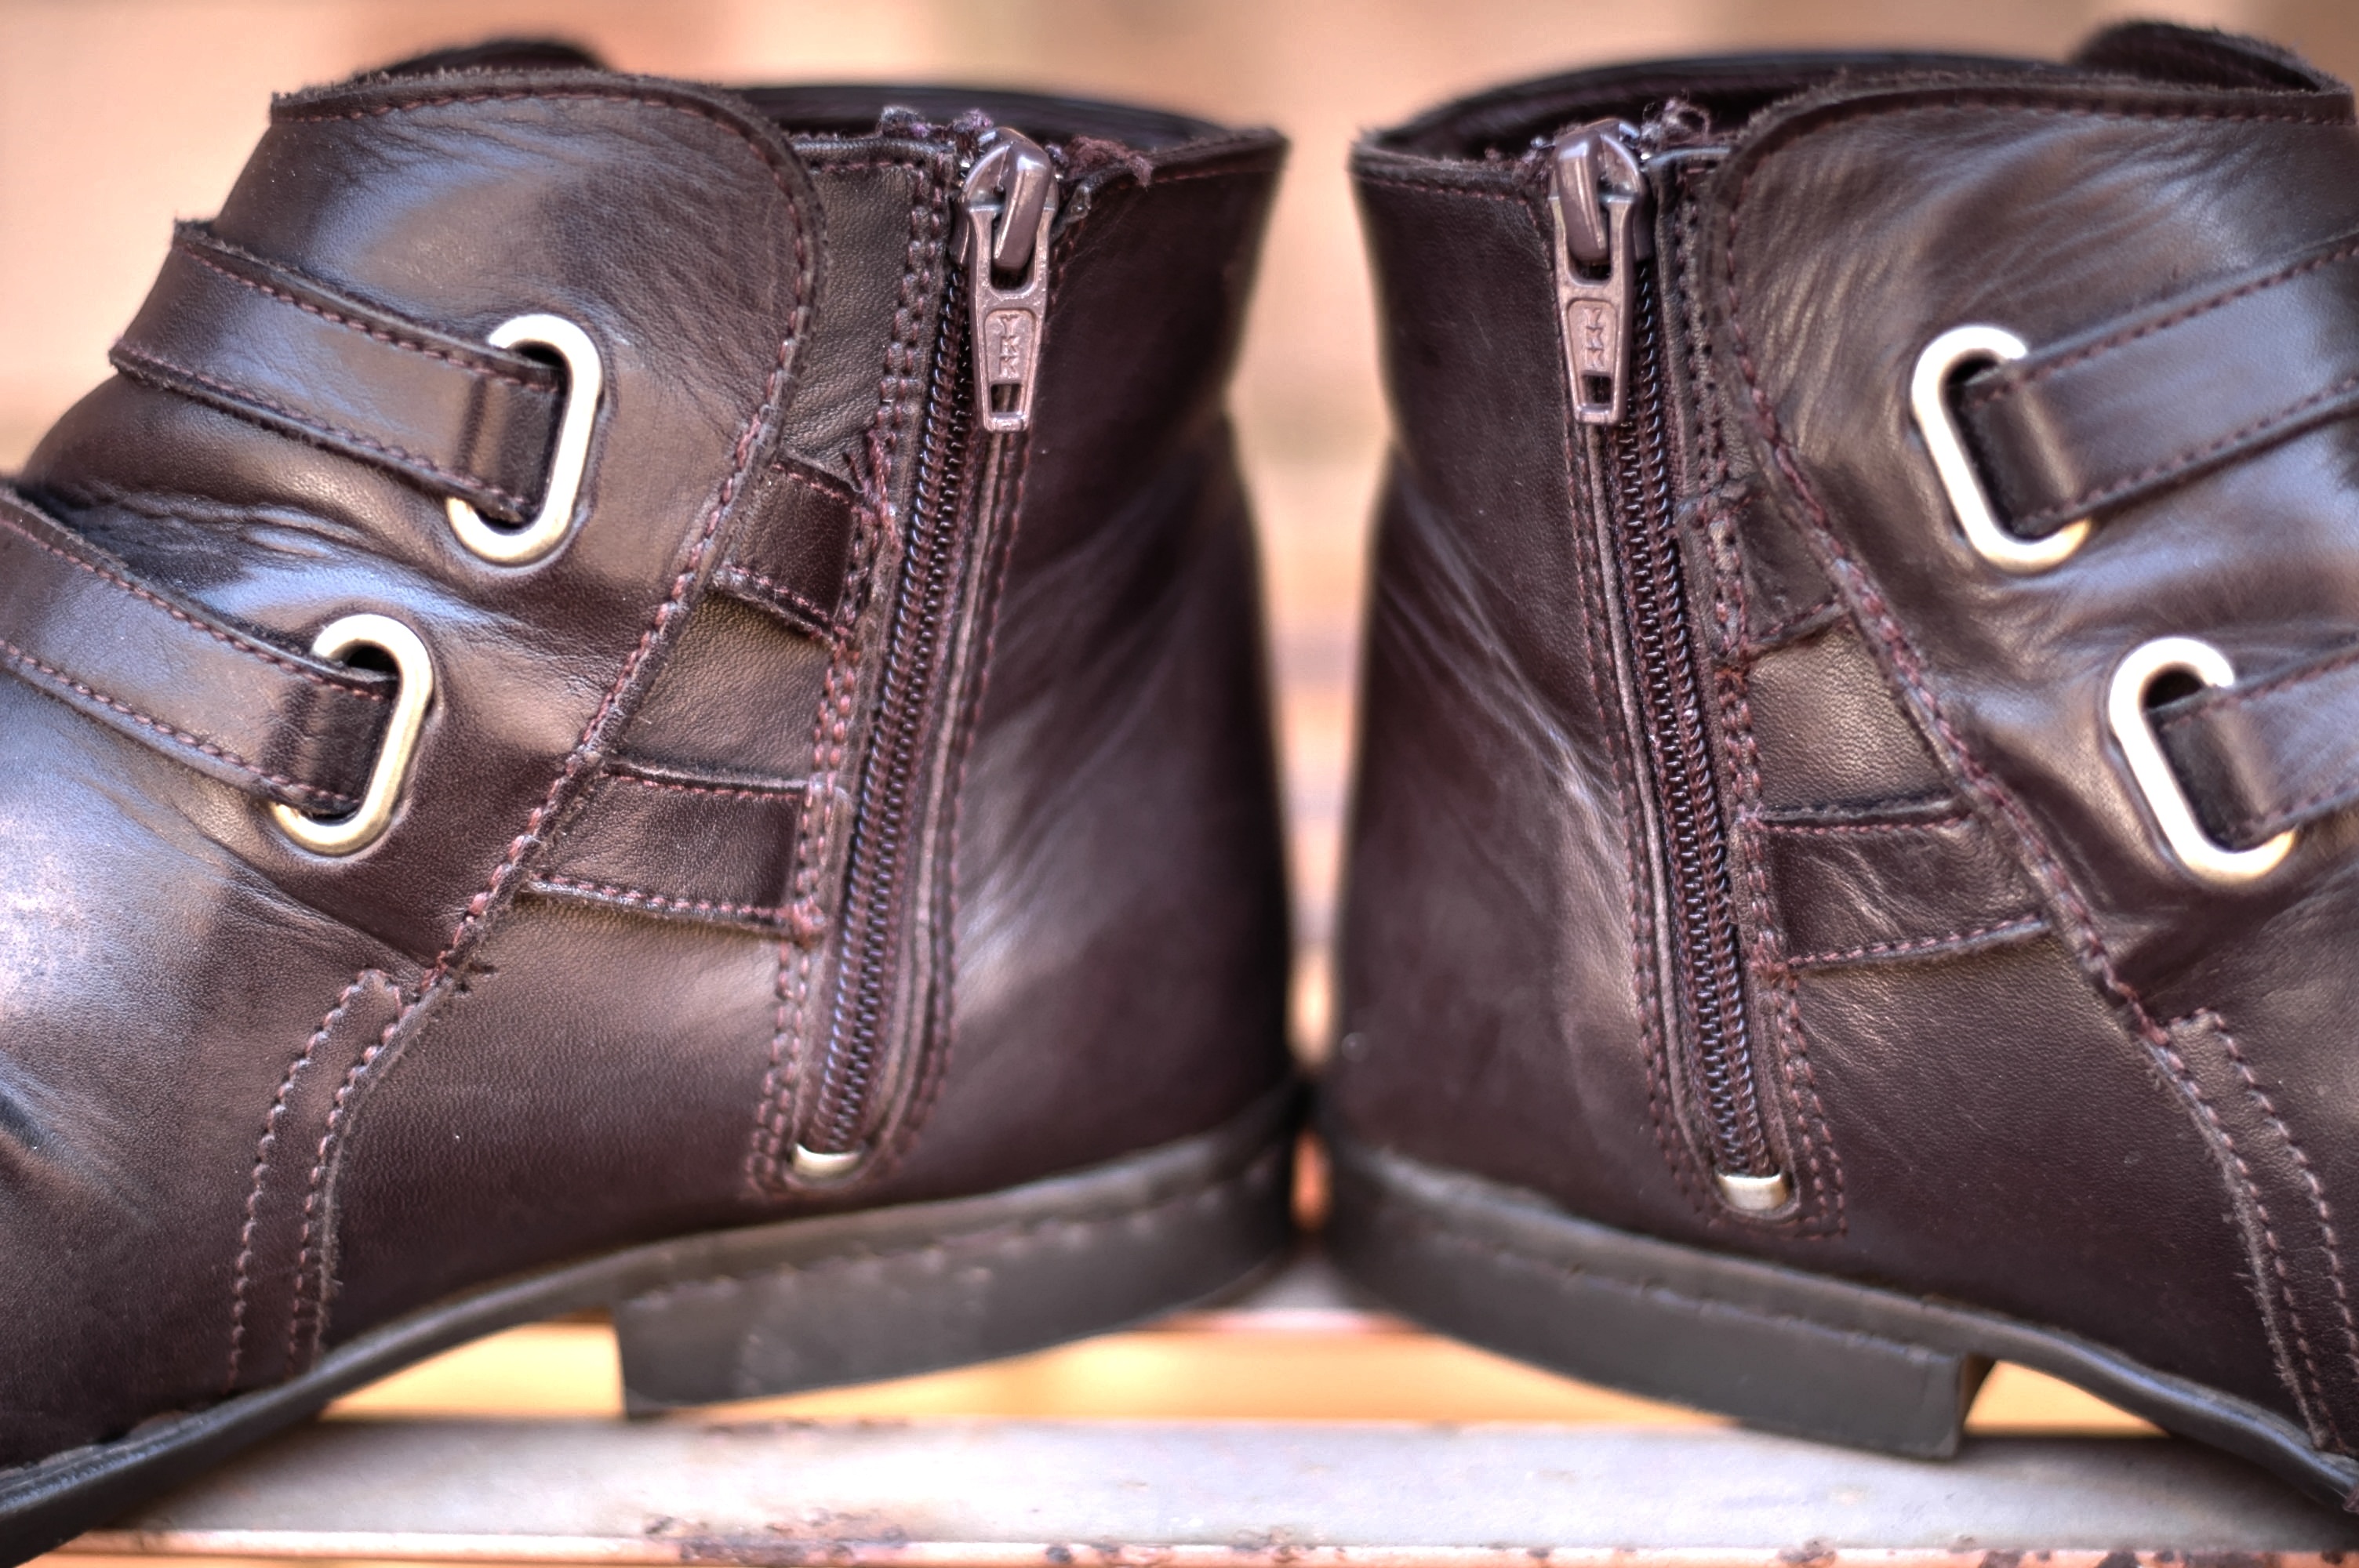
outdoor, shoe, leather, boot, brown, human body, textile, shoes, sneakers, footwear, leather boots, outdoor shoe